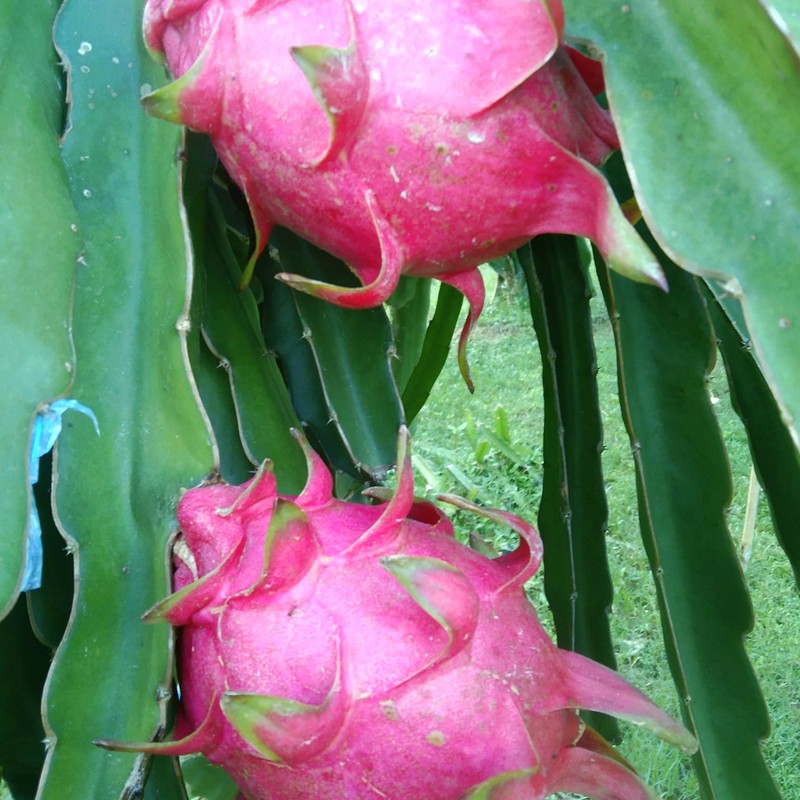
Label: Fresh Dragon Fruit